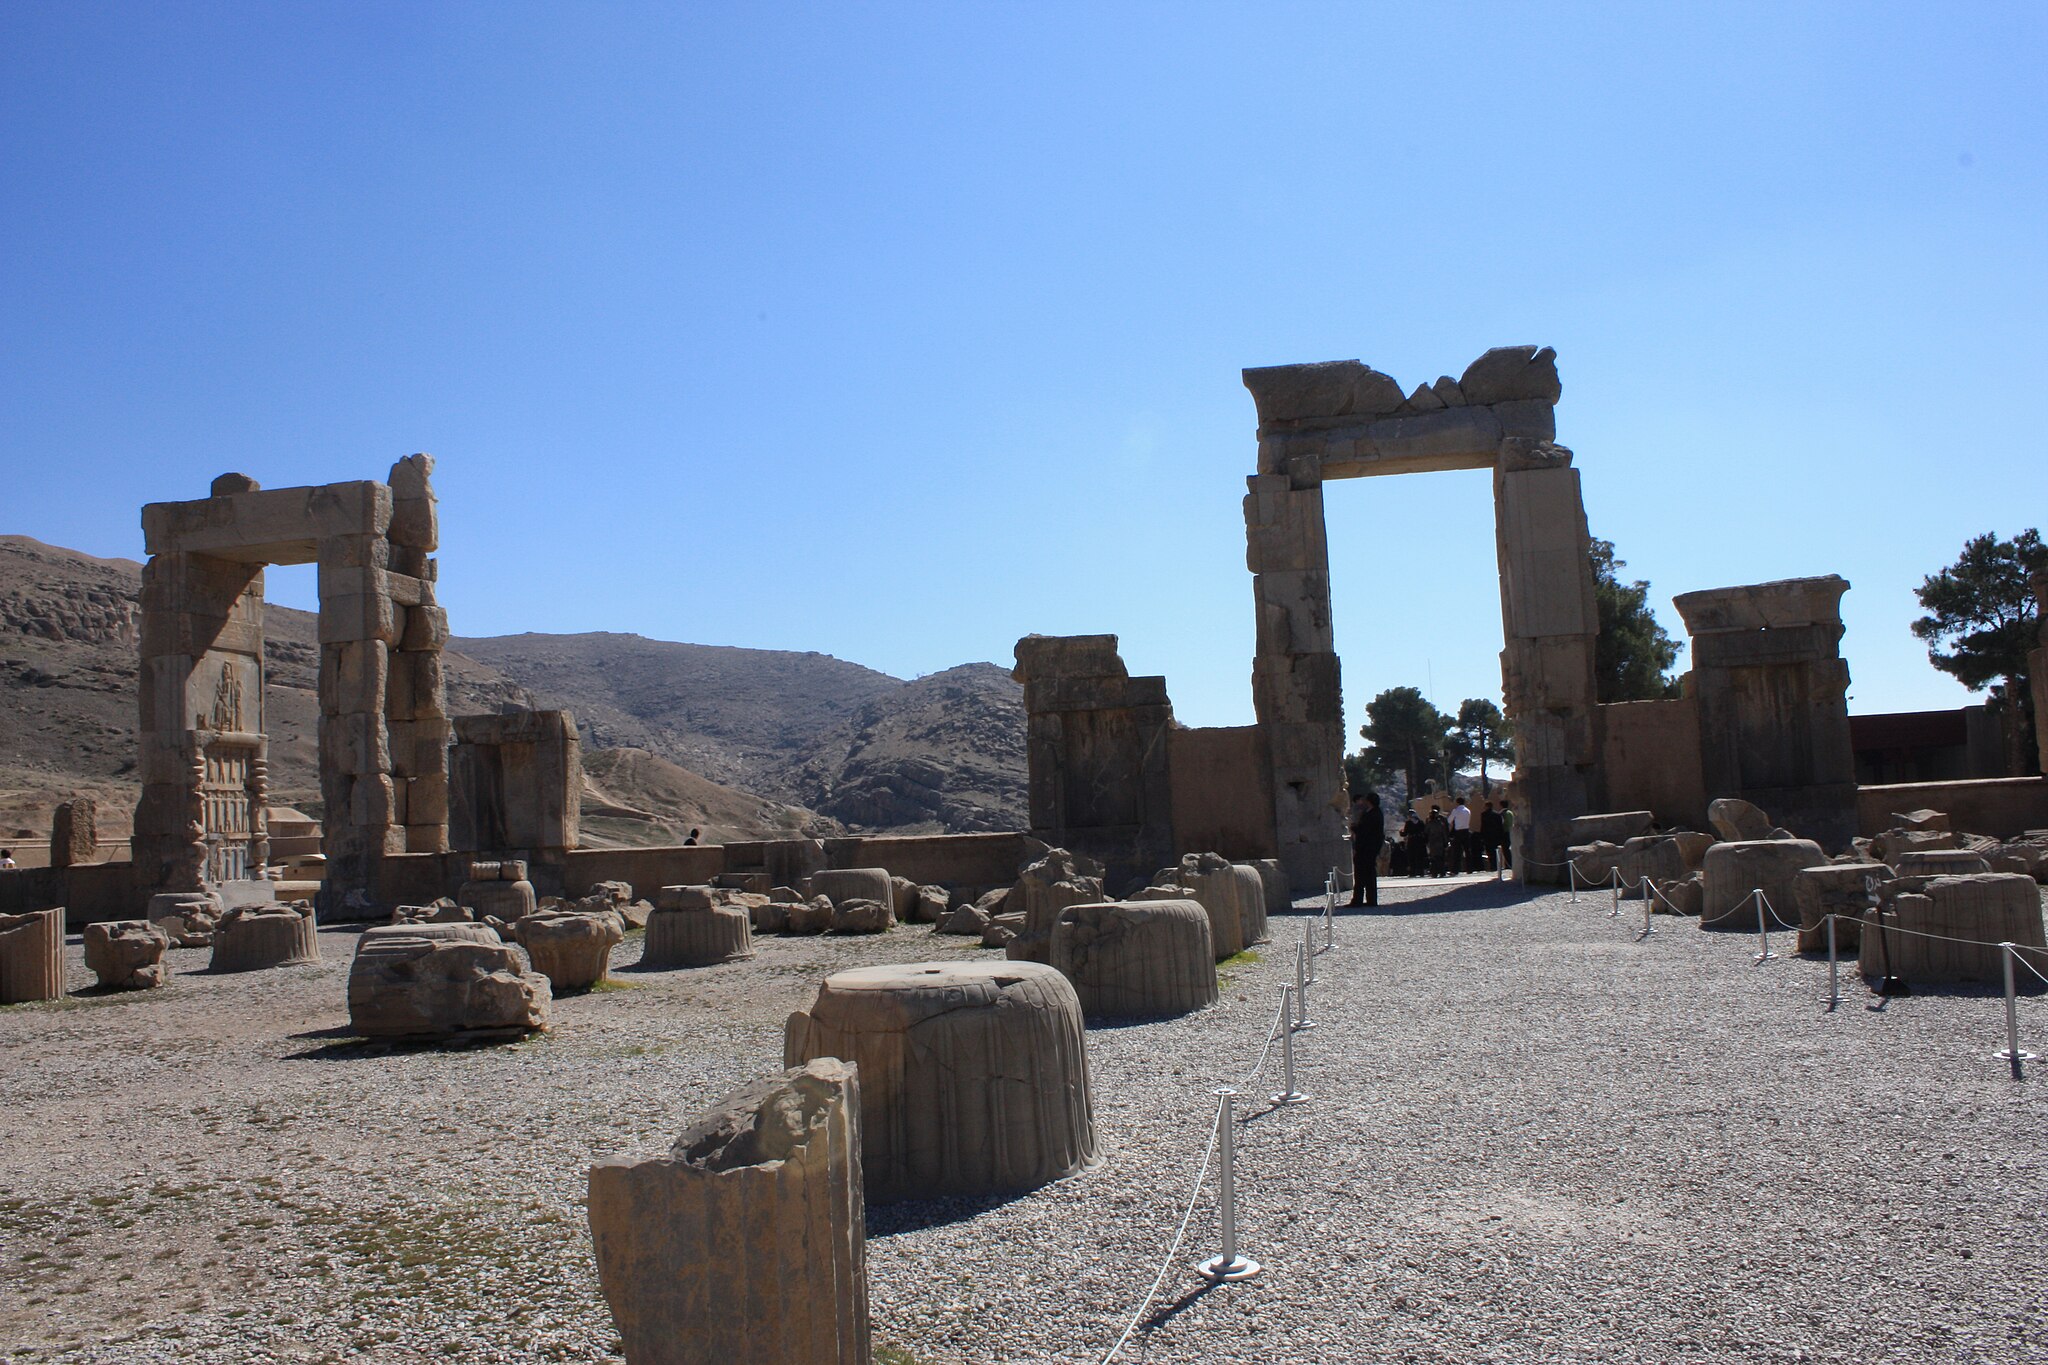
Title: Takhtejamshid 1158
Description: Persepolis in Shiraz
Date: 2009-04-03
Categories: GFDL, Taken with Canon EOS 450D, License migration redundant, Self-published work, 2009 in Persepolis, Southern portals of Hall of hundred columns